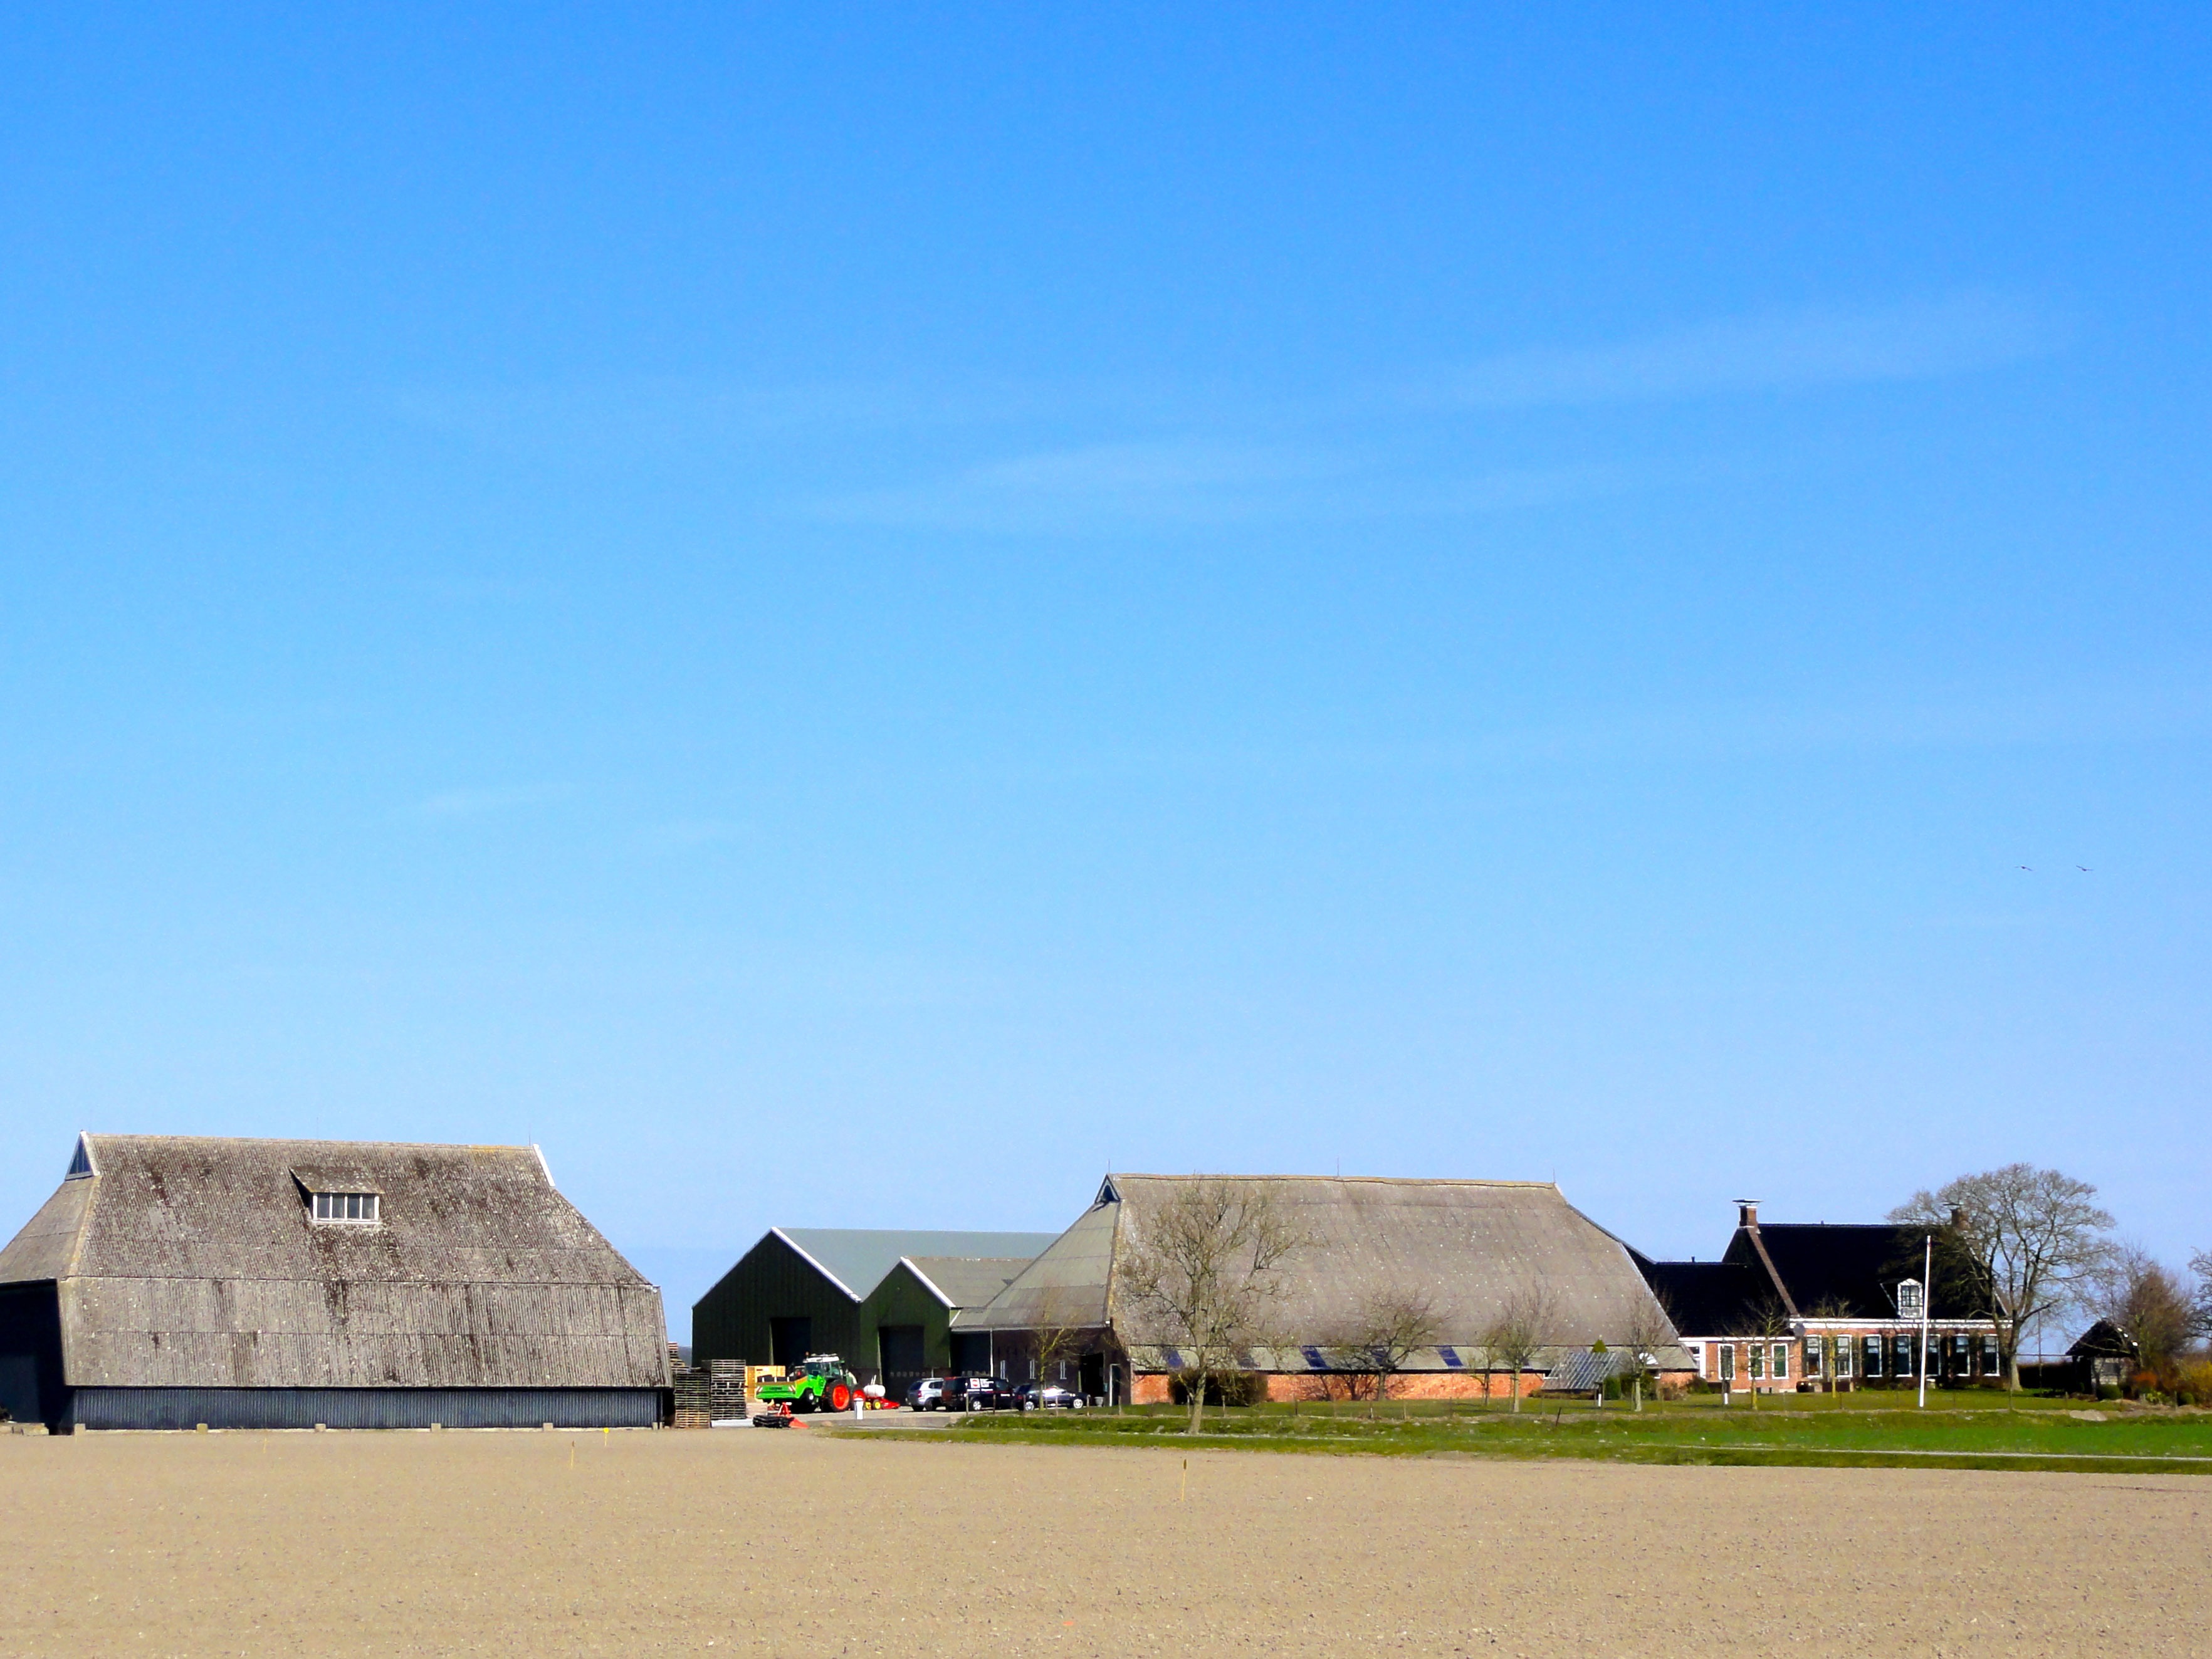
landscape, nature, horizon, cloud, sky, tractor, field, farm, prairie, countryside, house, roof, barn, home, country, shed, rural, scenic, plain, outside, netherlands, clouds, grassland, barns, rural area, ecoregion